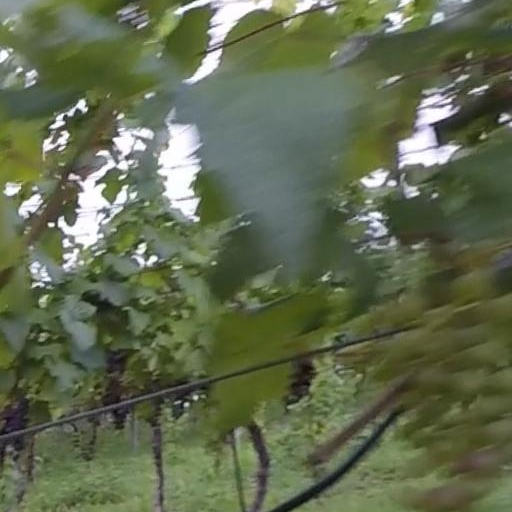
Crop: grape